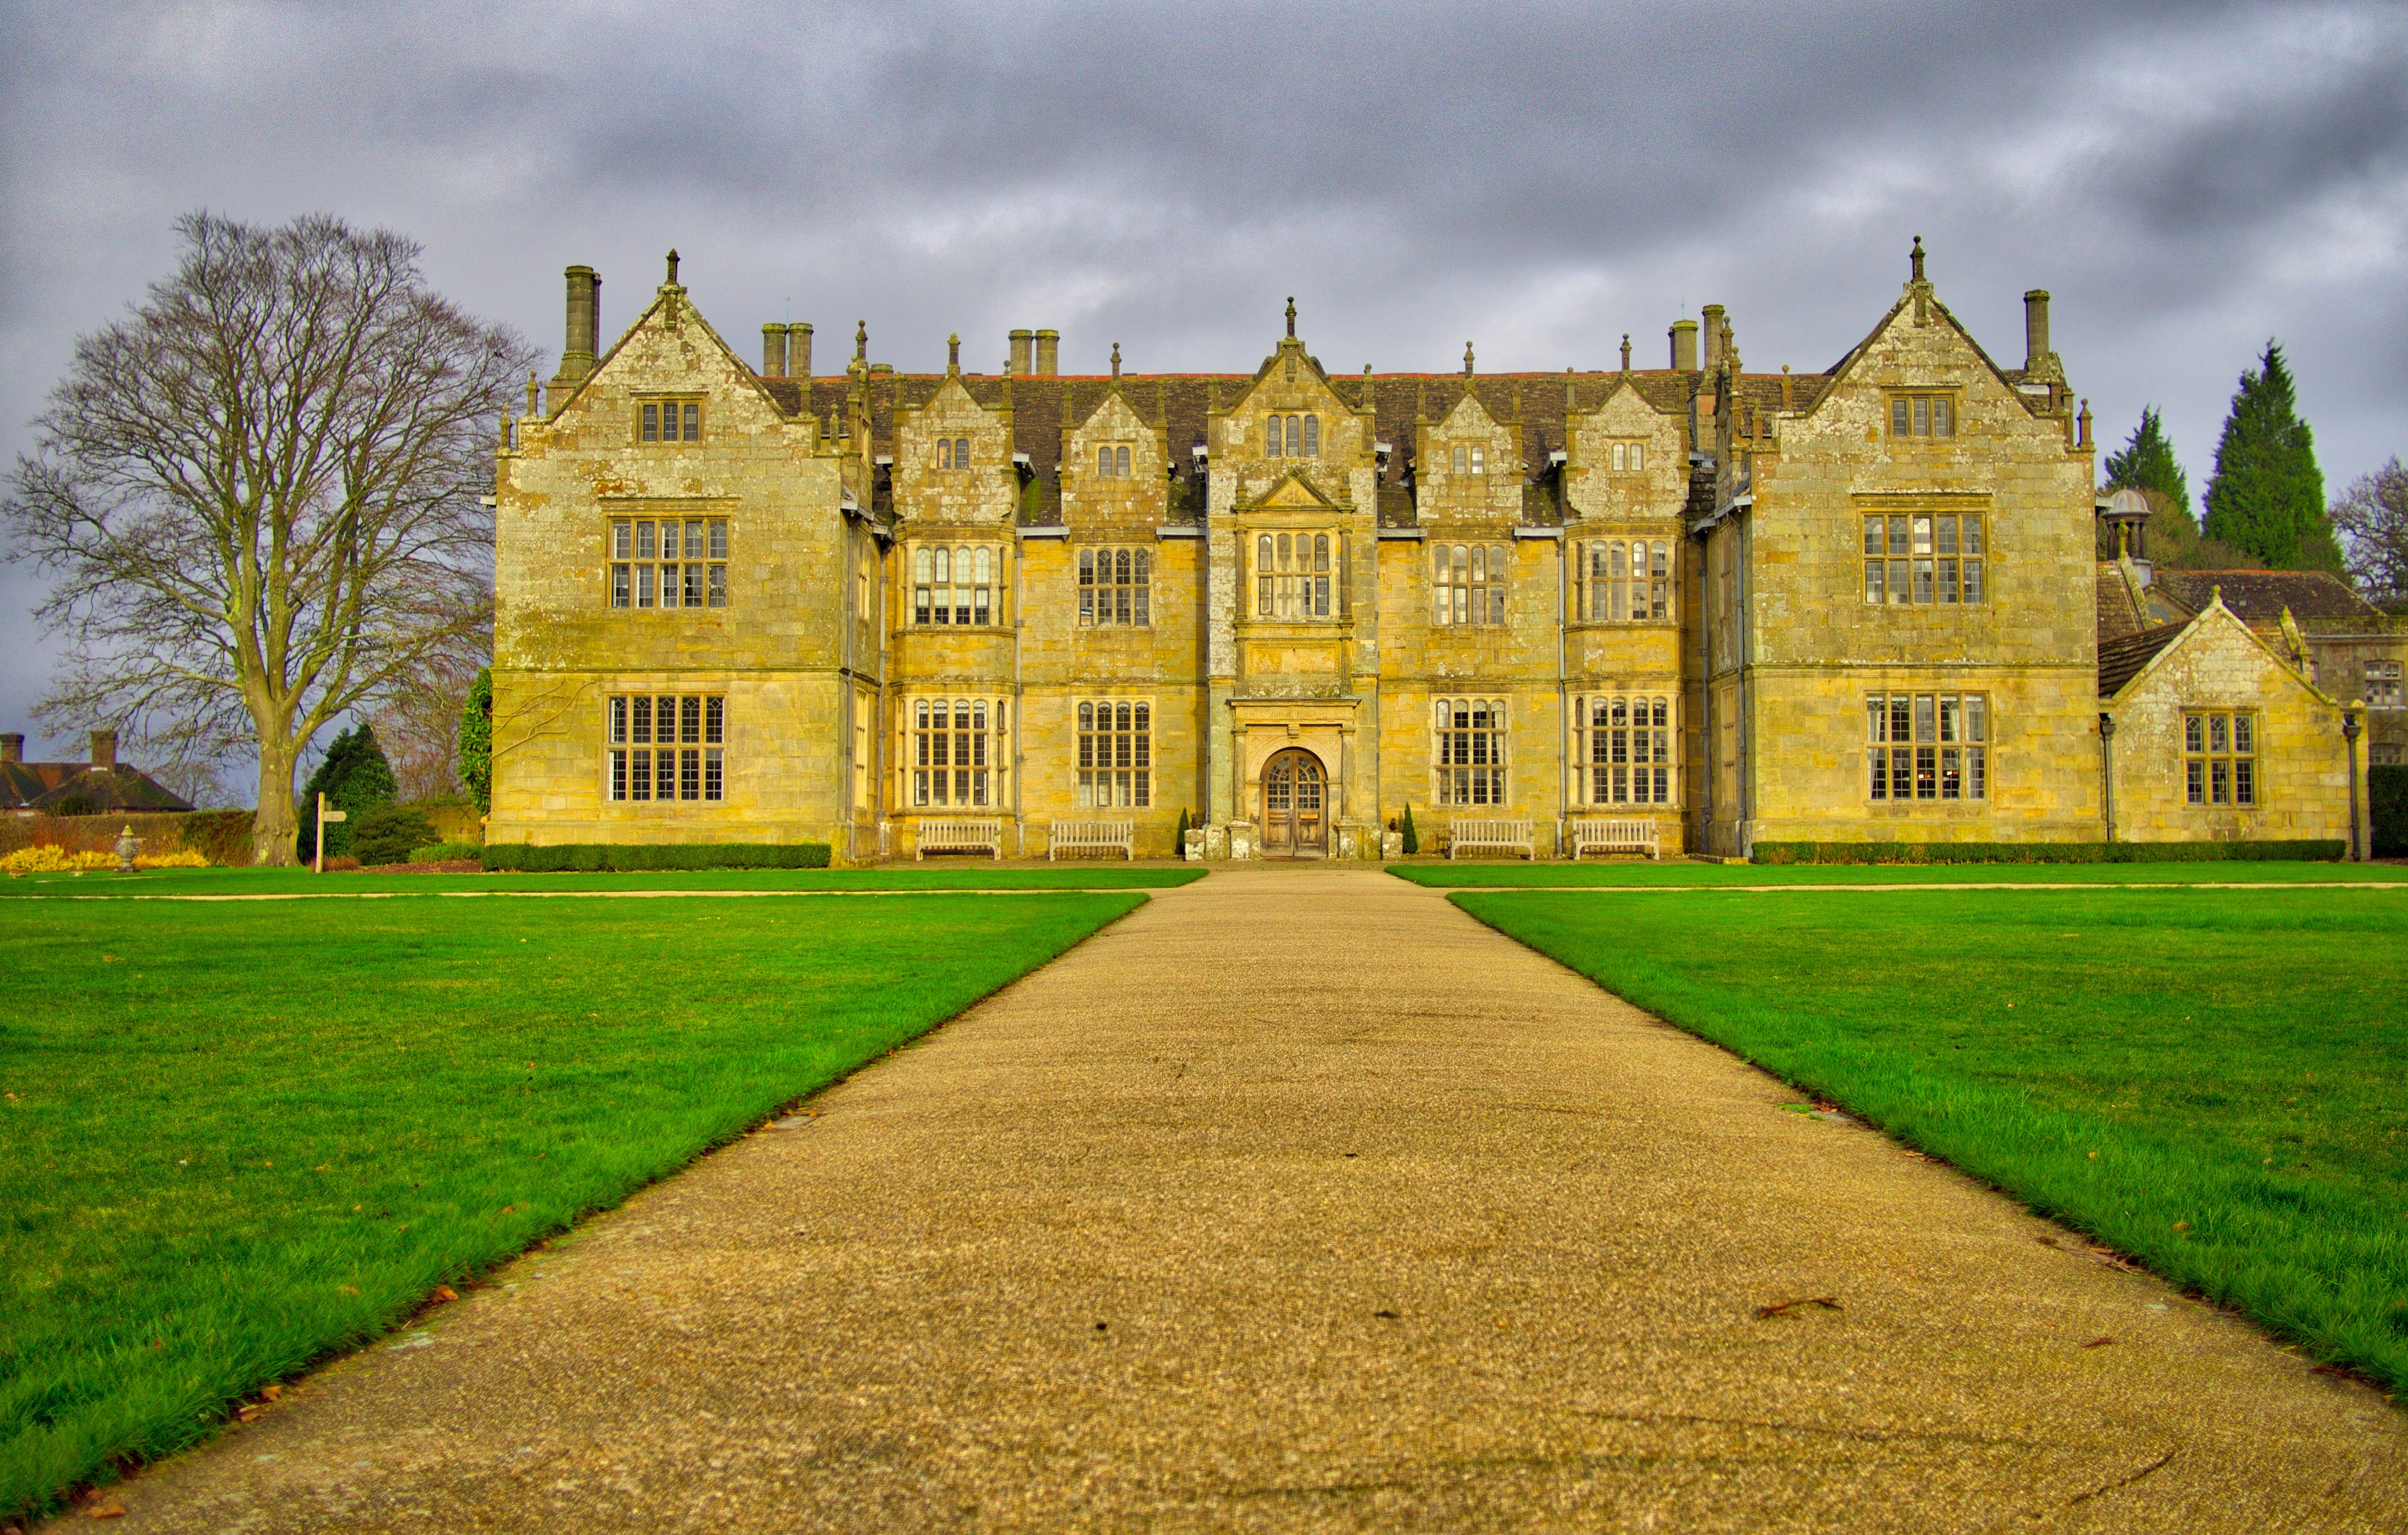
lawn, mansion, building, chateau, palace, autumn, castle, monastery, abbey, estate, manor house, rural area, stately home